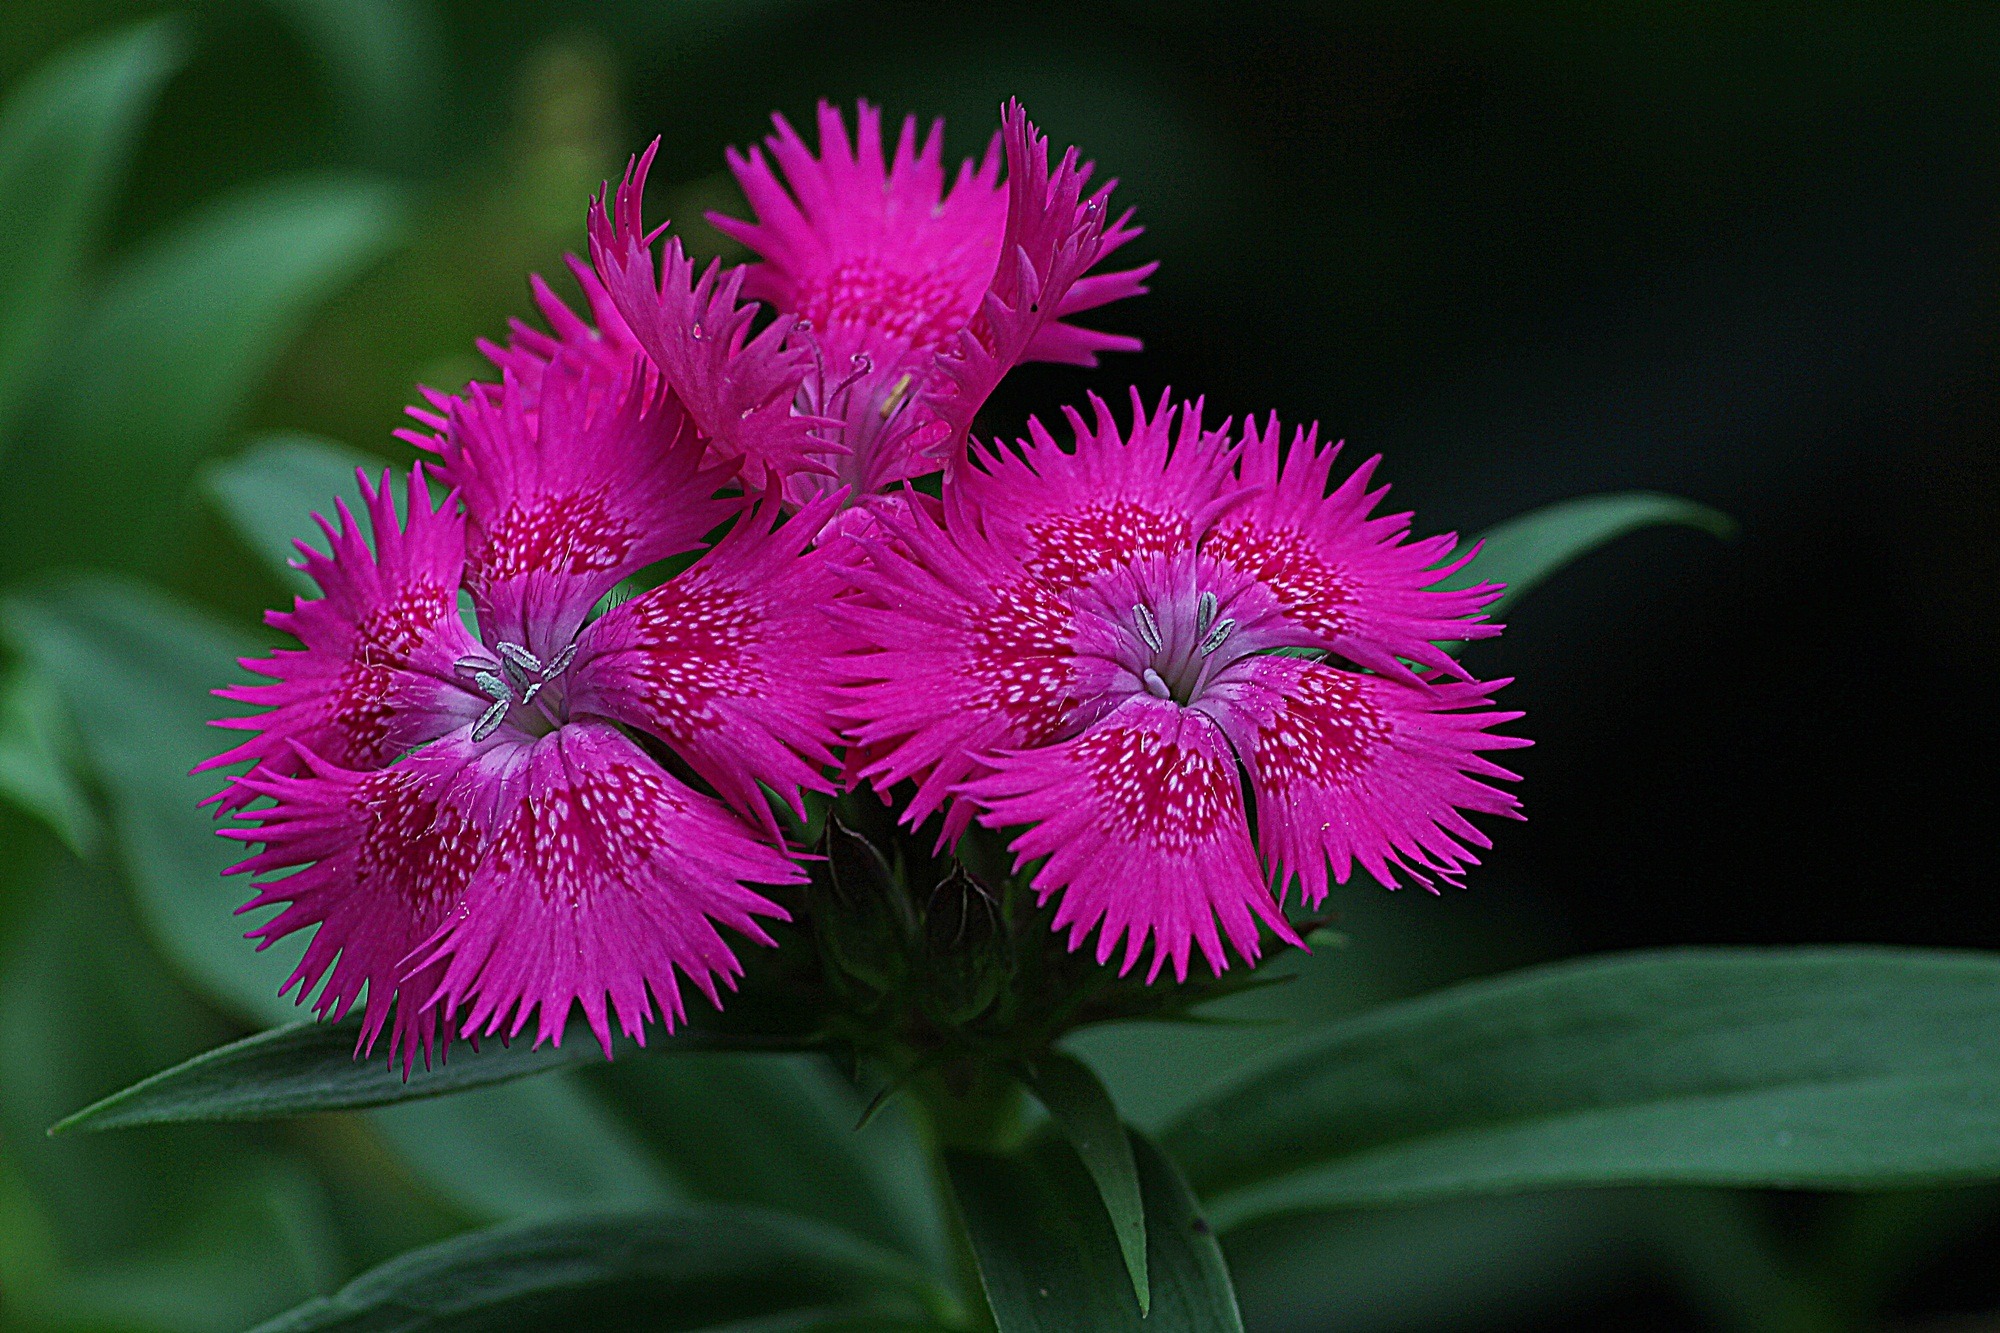
nature, blossom, plant, flower, petal, red, pink, flora, shrub, dianthus, flowering plant, caryophyllaceae, annual plant, pink family